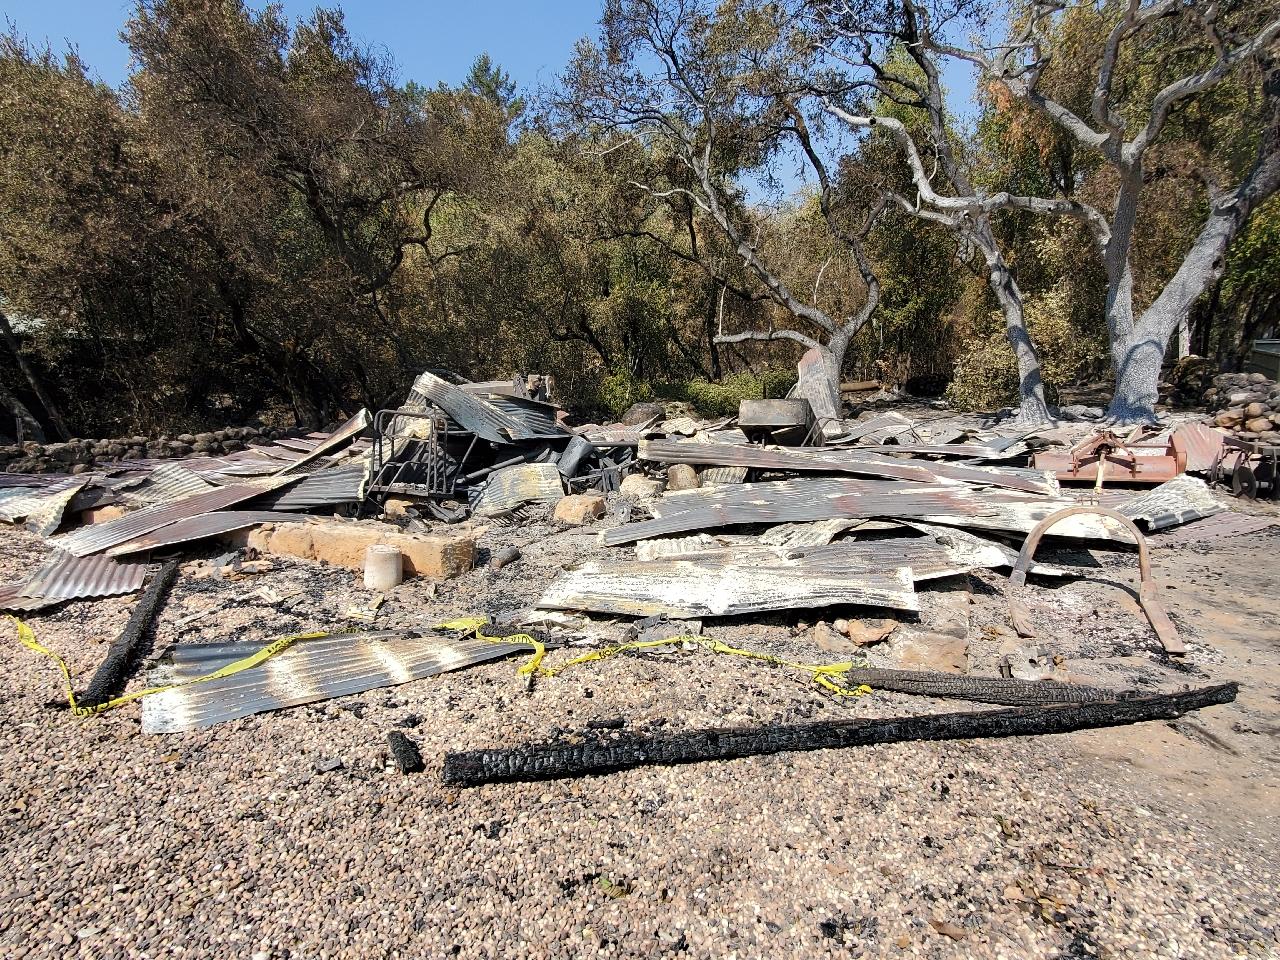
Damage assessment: no_damage